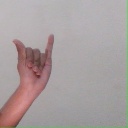
अक्षर: य